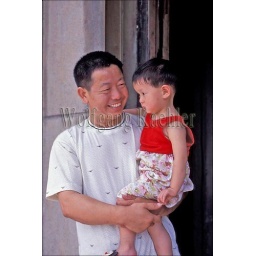
China, near shanghai, suzhou, street scene, local man with young boy